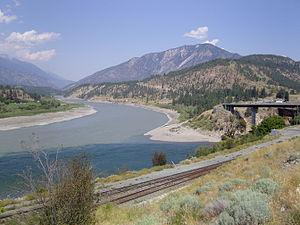
La Thompson est une rivière qui coule dans le sud de la province de Colombie-Britannique au Canada. C'est le plus grand affluent du fleuve Fraser.